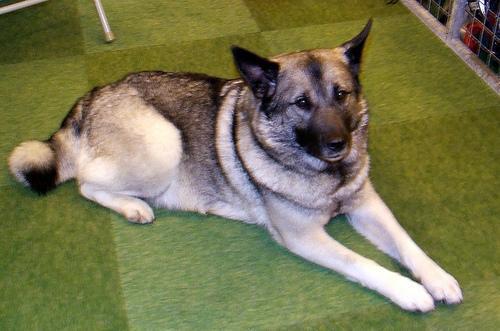
Norwegian_elkhound